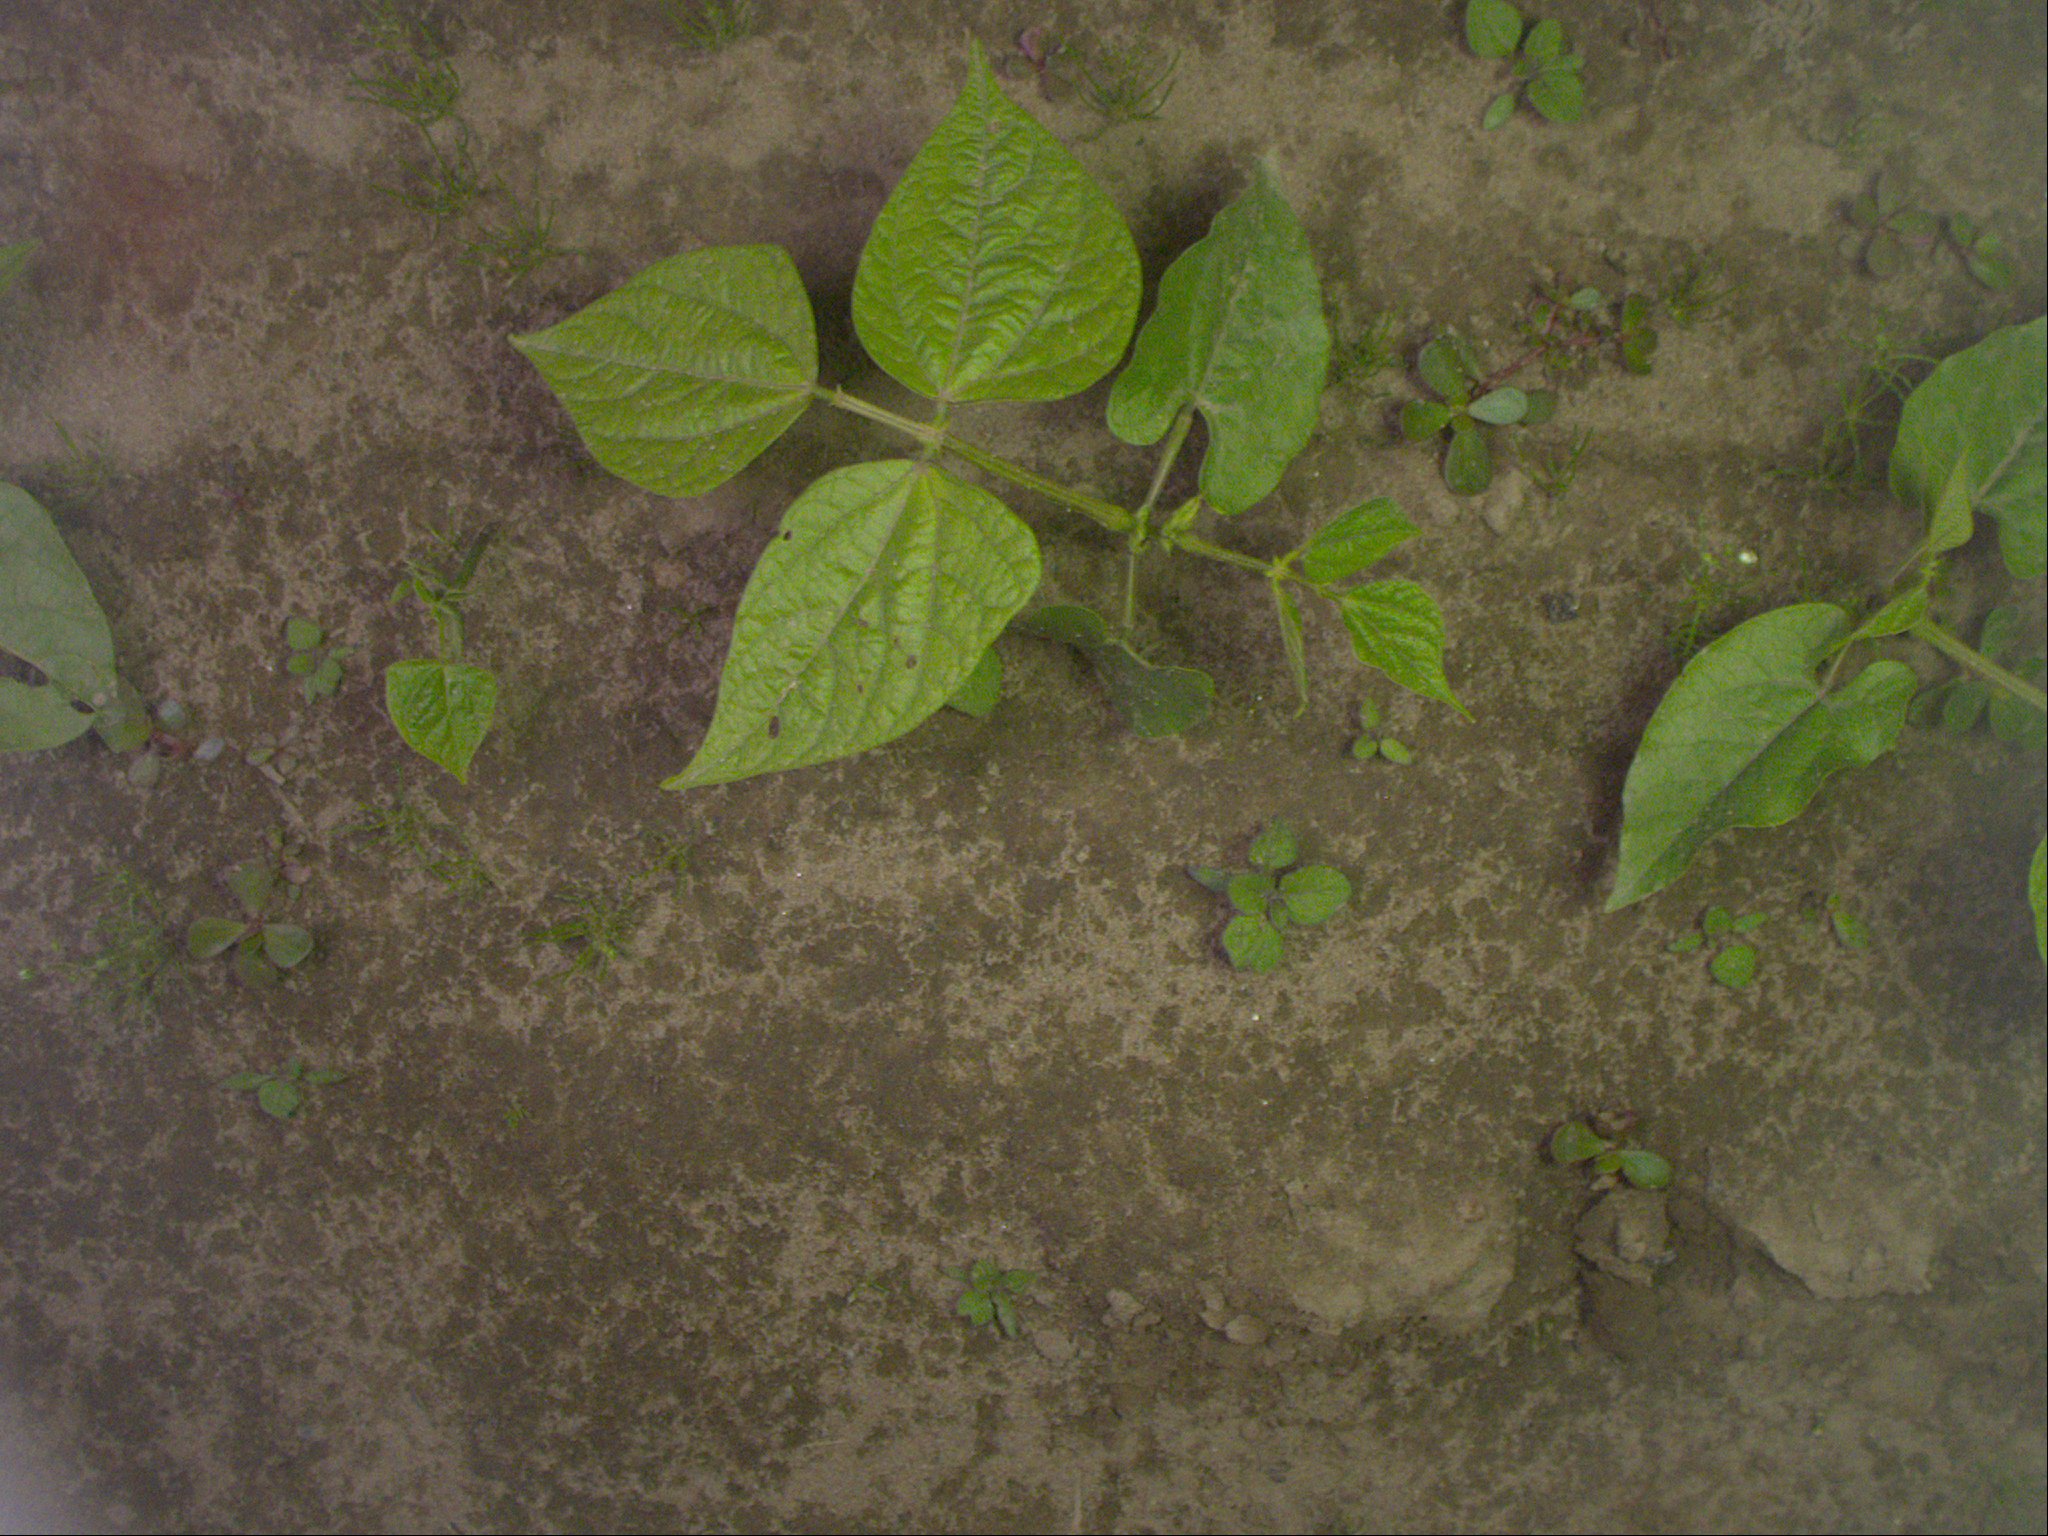
Crop: bean
Objects: bean, stem_bean, bean, stem_bean, bean, stem_bean, bean